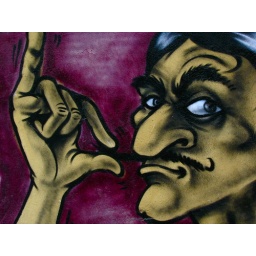
New street art spotted in Chapel Road, Bandra